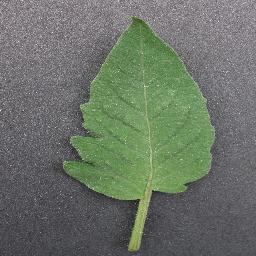
Label: Tomato___healthy